My Darkest Days

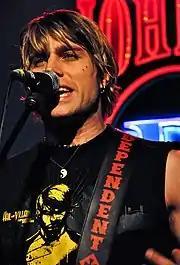
Matt Walst live, 2009

When Chad Kroeger heard My Darkest Days' music, he was so impressed he immediately signed them to his record label. Matt Walst gave Chad Kroeger their demo while touring together. The first song they wrote after being signed was "Porn Star Dancing", which became their first single. Kroeger decided he wanted to be featured on it, along with a friend of his, Zakk Wylde, lead vocalist and lead guitarist for Black Label Society and a former guitarist for Ozzy Osbourne. Kroeger and Wylde both appear in the video, which was filmed at the Hard Rock Las Vegas "Vanity" nightclub. A remix of the single was also released which featured Atlanta rapper Ludacris.